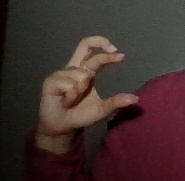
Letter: thal